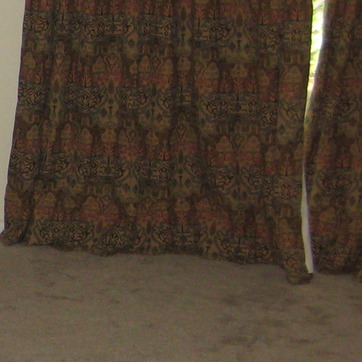
Material: fabric